Gift wrapping

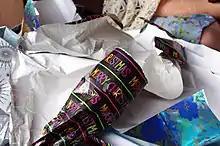
Torn gift wrapping paper after the gift exchange

Disposing of wrapping paper has become increasingly complex as not all papers are made entirely of paper and can be disposed of as regular waste paper. Visually stunning glossy gift papers are often coated with plastic varnishes or films, making them unsuitable for recycling and requiring disposal as residual waste. Only simple, printed gift wrapping paper can be easily recycled with regular paper waste.